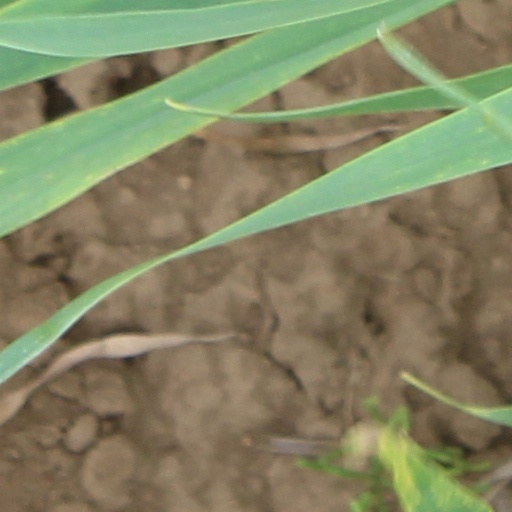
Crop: wheat